Early Slavs

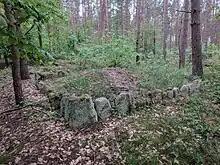
A square Slavic burial mound in Löcknitz, Germany

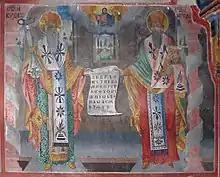
Fresco of Saints Cyril and Methodius, both Byzantine Christian missionaries to the Southern Slavs

Wood, leather, metal and ceramic work were all skillfully practiced by the Early Slavs. Pottery was made by craftsmen, or women, possibly in domestic workshops. Clay was mixed with coarse material, such as sand, crushed rock, to improve the qualities. Clay was worked by hand and roughly smoothed after completion, clay vessels also made with assistance of pottery wheels. After they were dried they were baked at a low temperature in bone-fire kilns. Pottery was produced not only by craftsmen, but also ordinary people as it did not require extensive practice, other crafts however were produced by professional craftsmen.